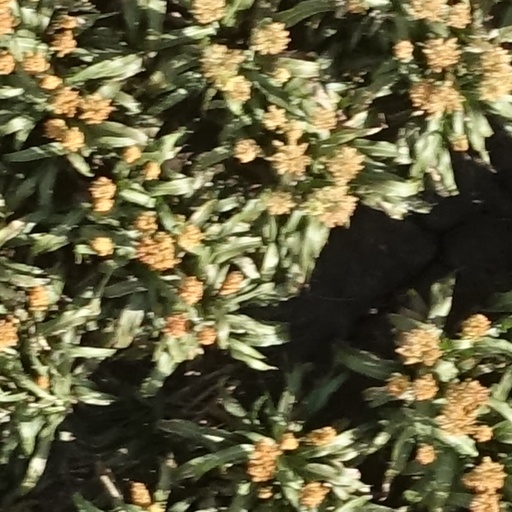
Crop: sorghum